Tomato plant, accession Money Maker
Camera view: vertical (180 deg); turntable rotation: 0 degrees
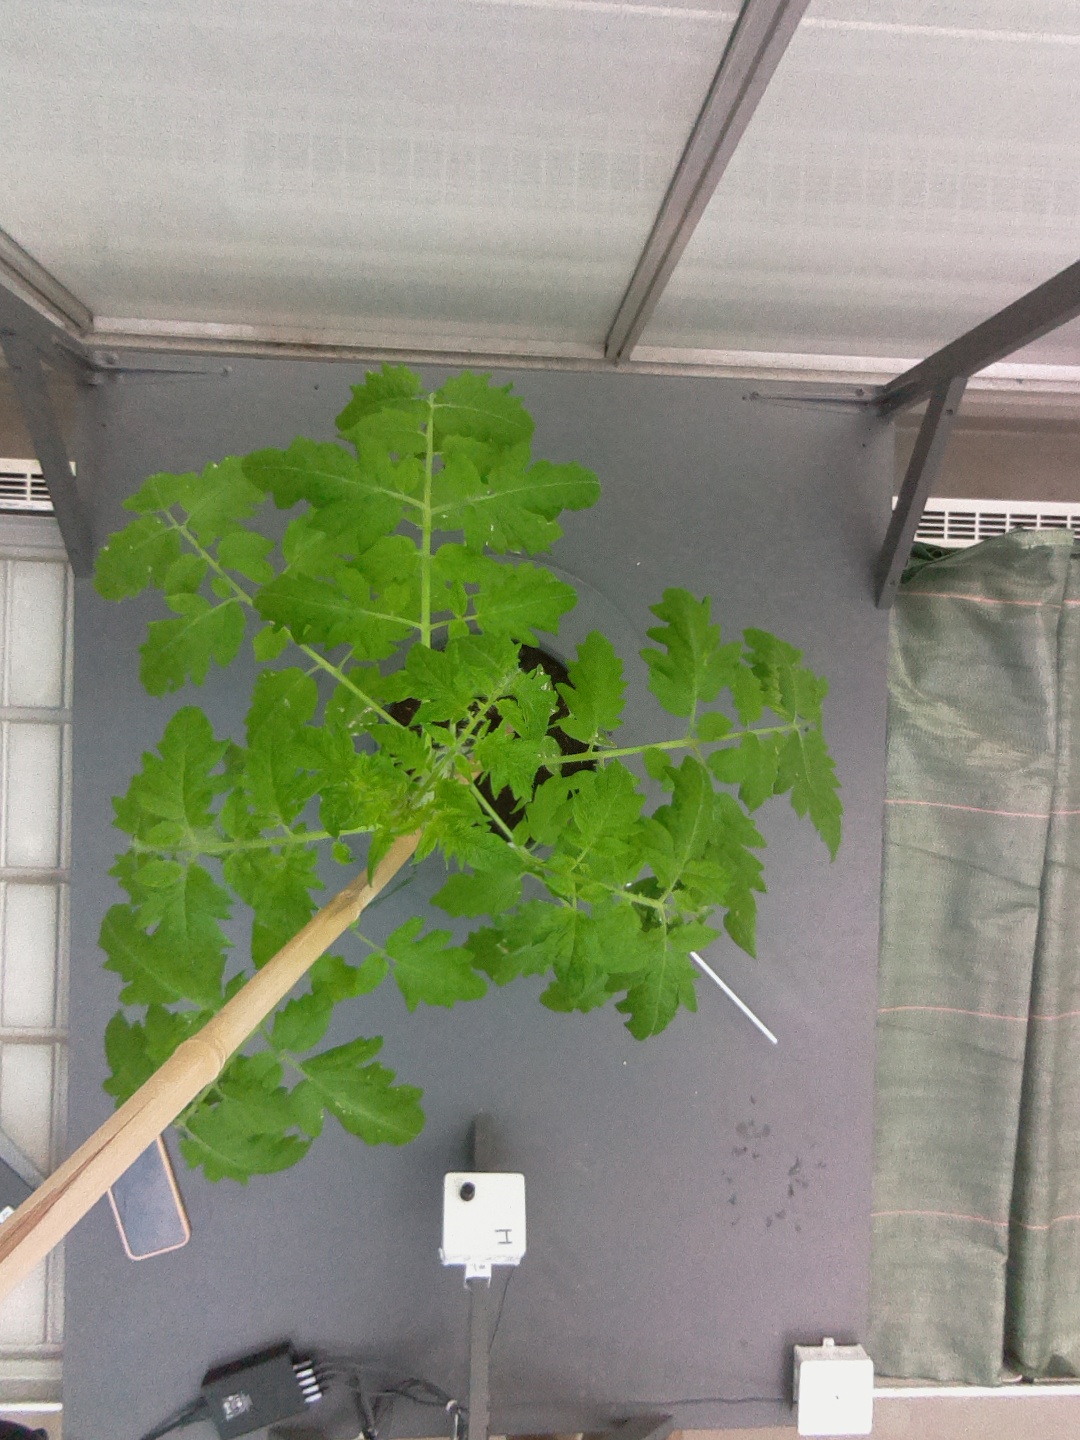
BBCH growth stage 15: 10 of true leaves visible